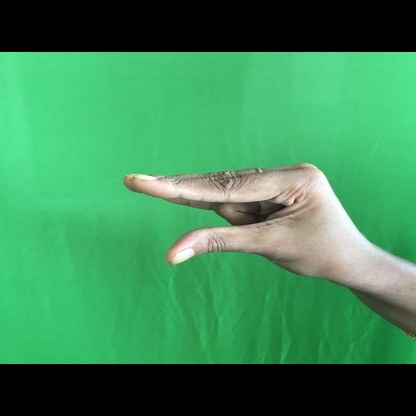
Mudra: Kangulam